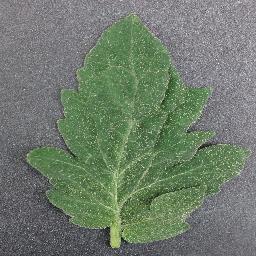
Label: Tomato___healthy